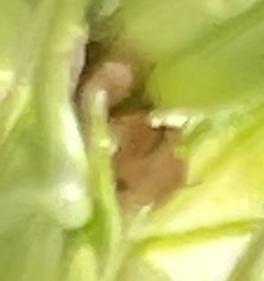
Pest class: english_grain_aphid